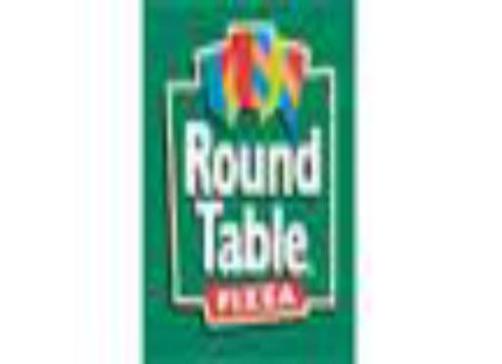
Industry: Food